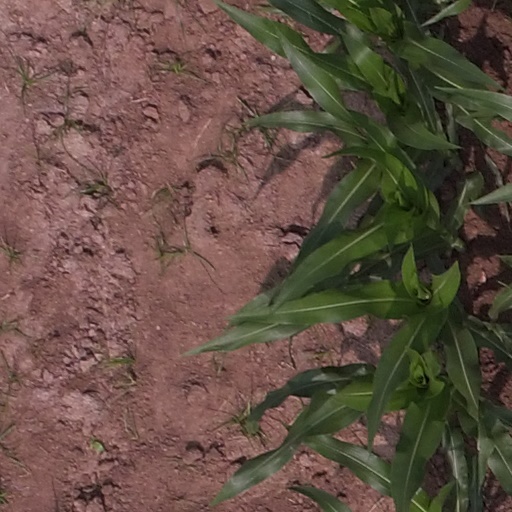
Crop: maize; corn